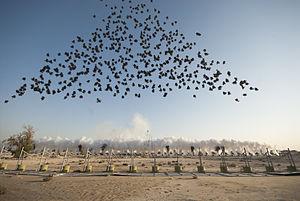
L'art chinois contemporain se distingue de l'art chinois moderne au cours des années 1979-1984, après la révolution culturelle, dans le cadre politique et social mouvementé de l'histoire de la Chine contemporaine.